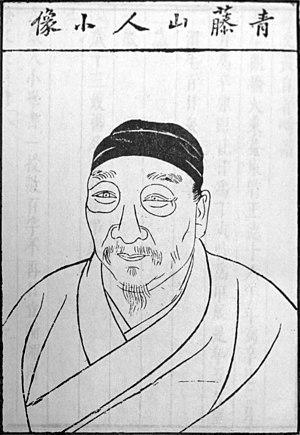
Xu Wei est un dramaturge et un peintre chinois de la dynastie Ming. Il est connu pour ses coups de pinceau rapides et expressifs. Révolutionnaire à son époque, il a influencé de manière posthume de nombreux peintres comme Zhu Da, les Huit Excentriques de Yangzhou ou le peintre contemporain Qi Baishi.